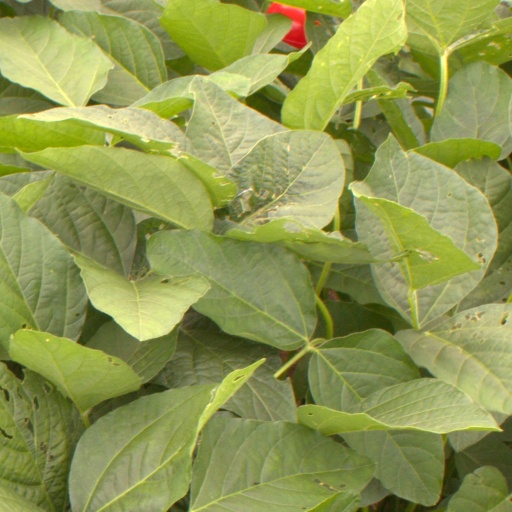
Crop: soybean